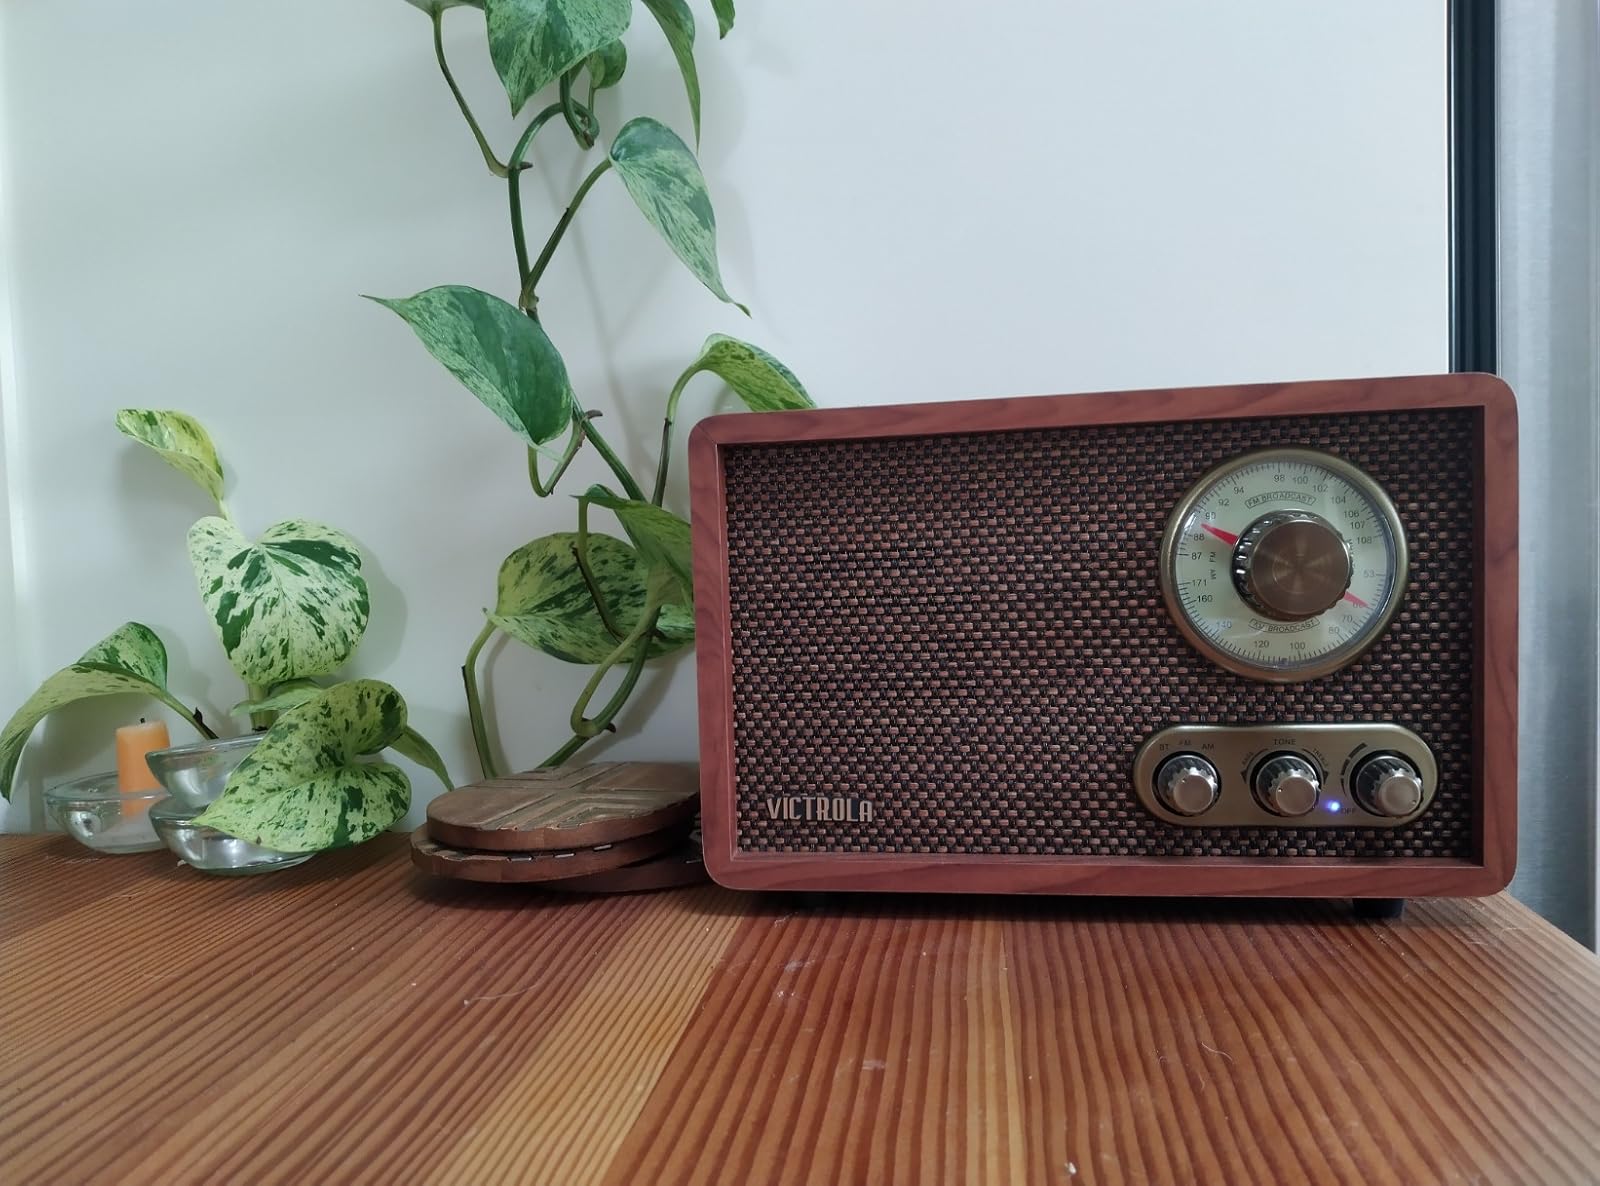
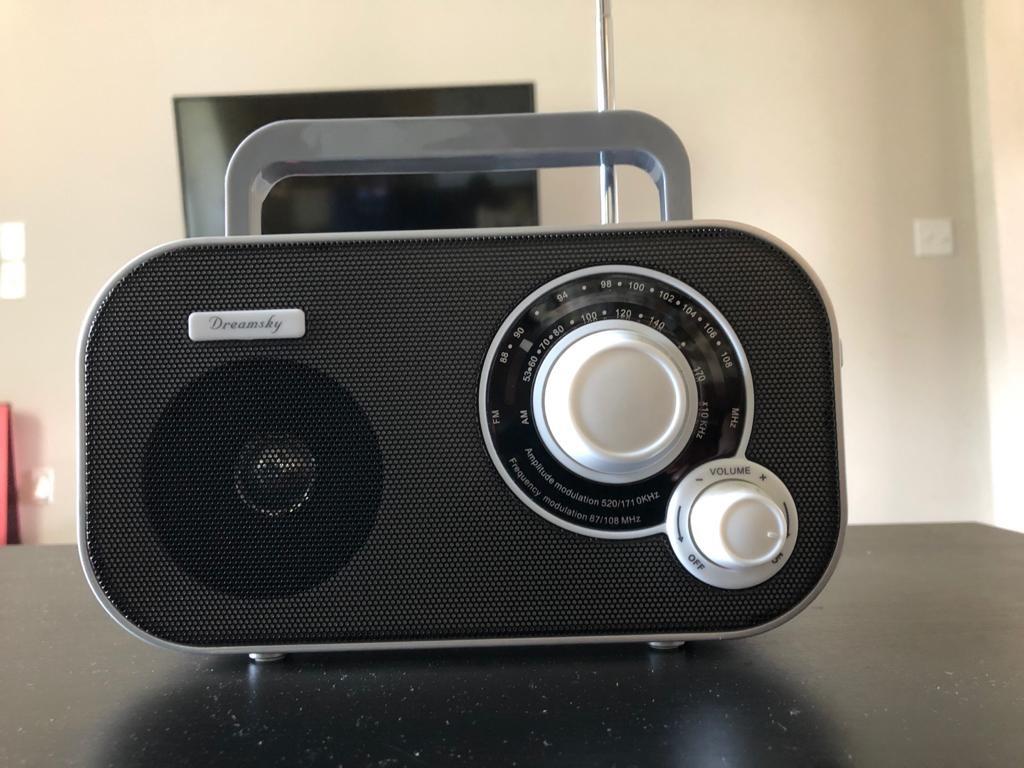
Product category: radio
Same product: no